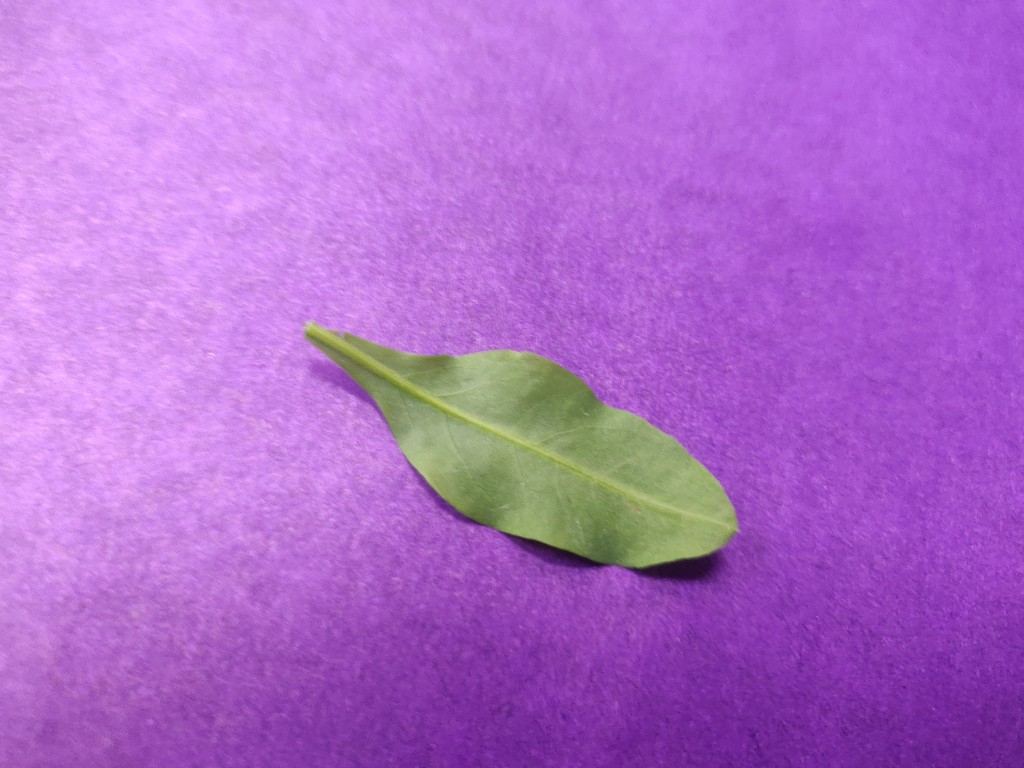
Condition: Healthy
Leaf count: single
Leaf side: back